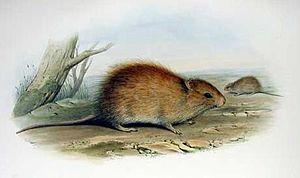
Rattus est un genre de gros muridés originaires d'Asie dont deux espèces ont colonisé l'Europe et le reste du monde : le rat noir et le rat brun ou surmulot. Toutes ces espèces peuvent être appelées « rat ». Elles sont omnivores.
Rattus lutreolus est une espèce du genre Rattus dite « rat des marais australien » par les anglosaxons.